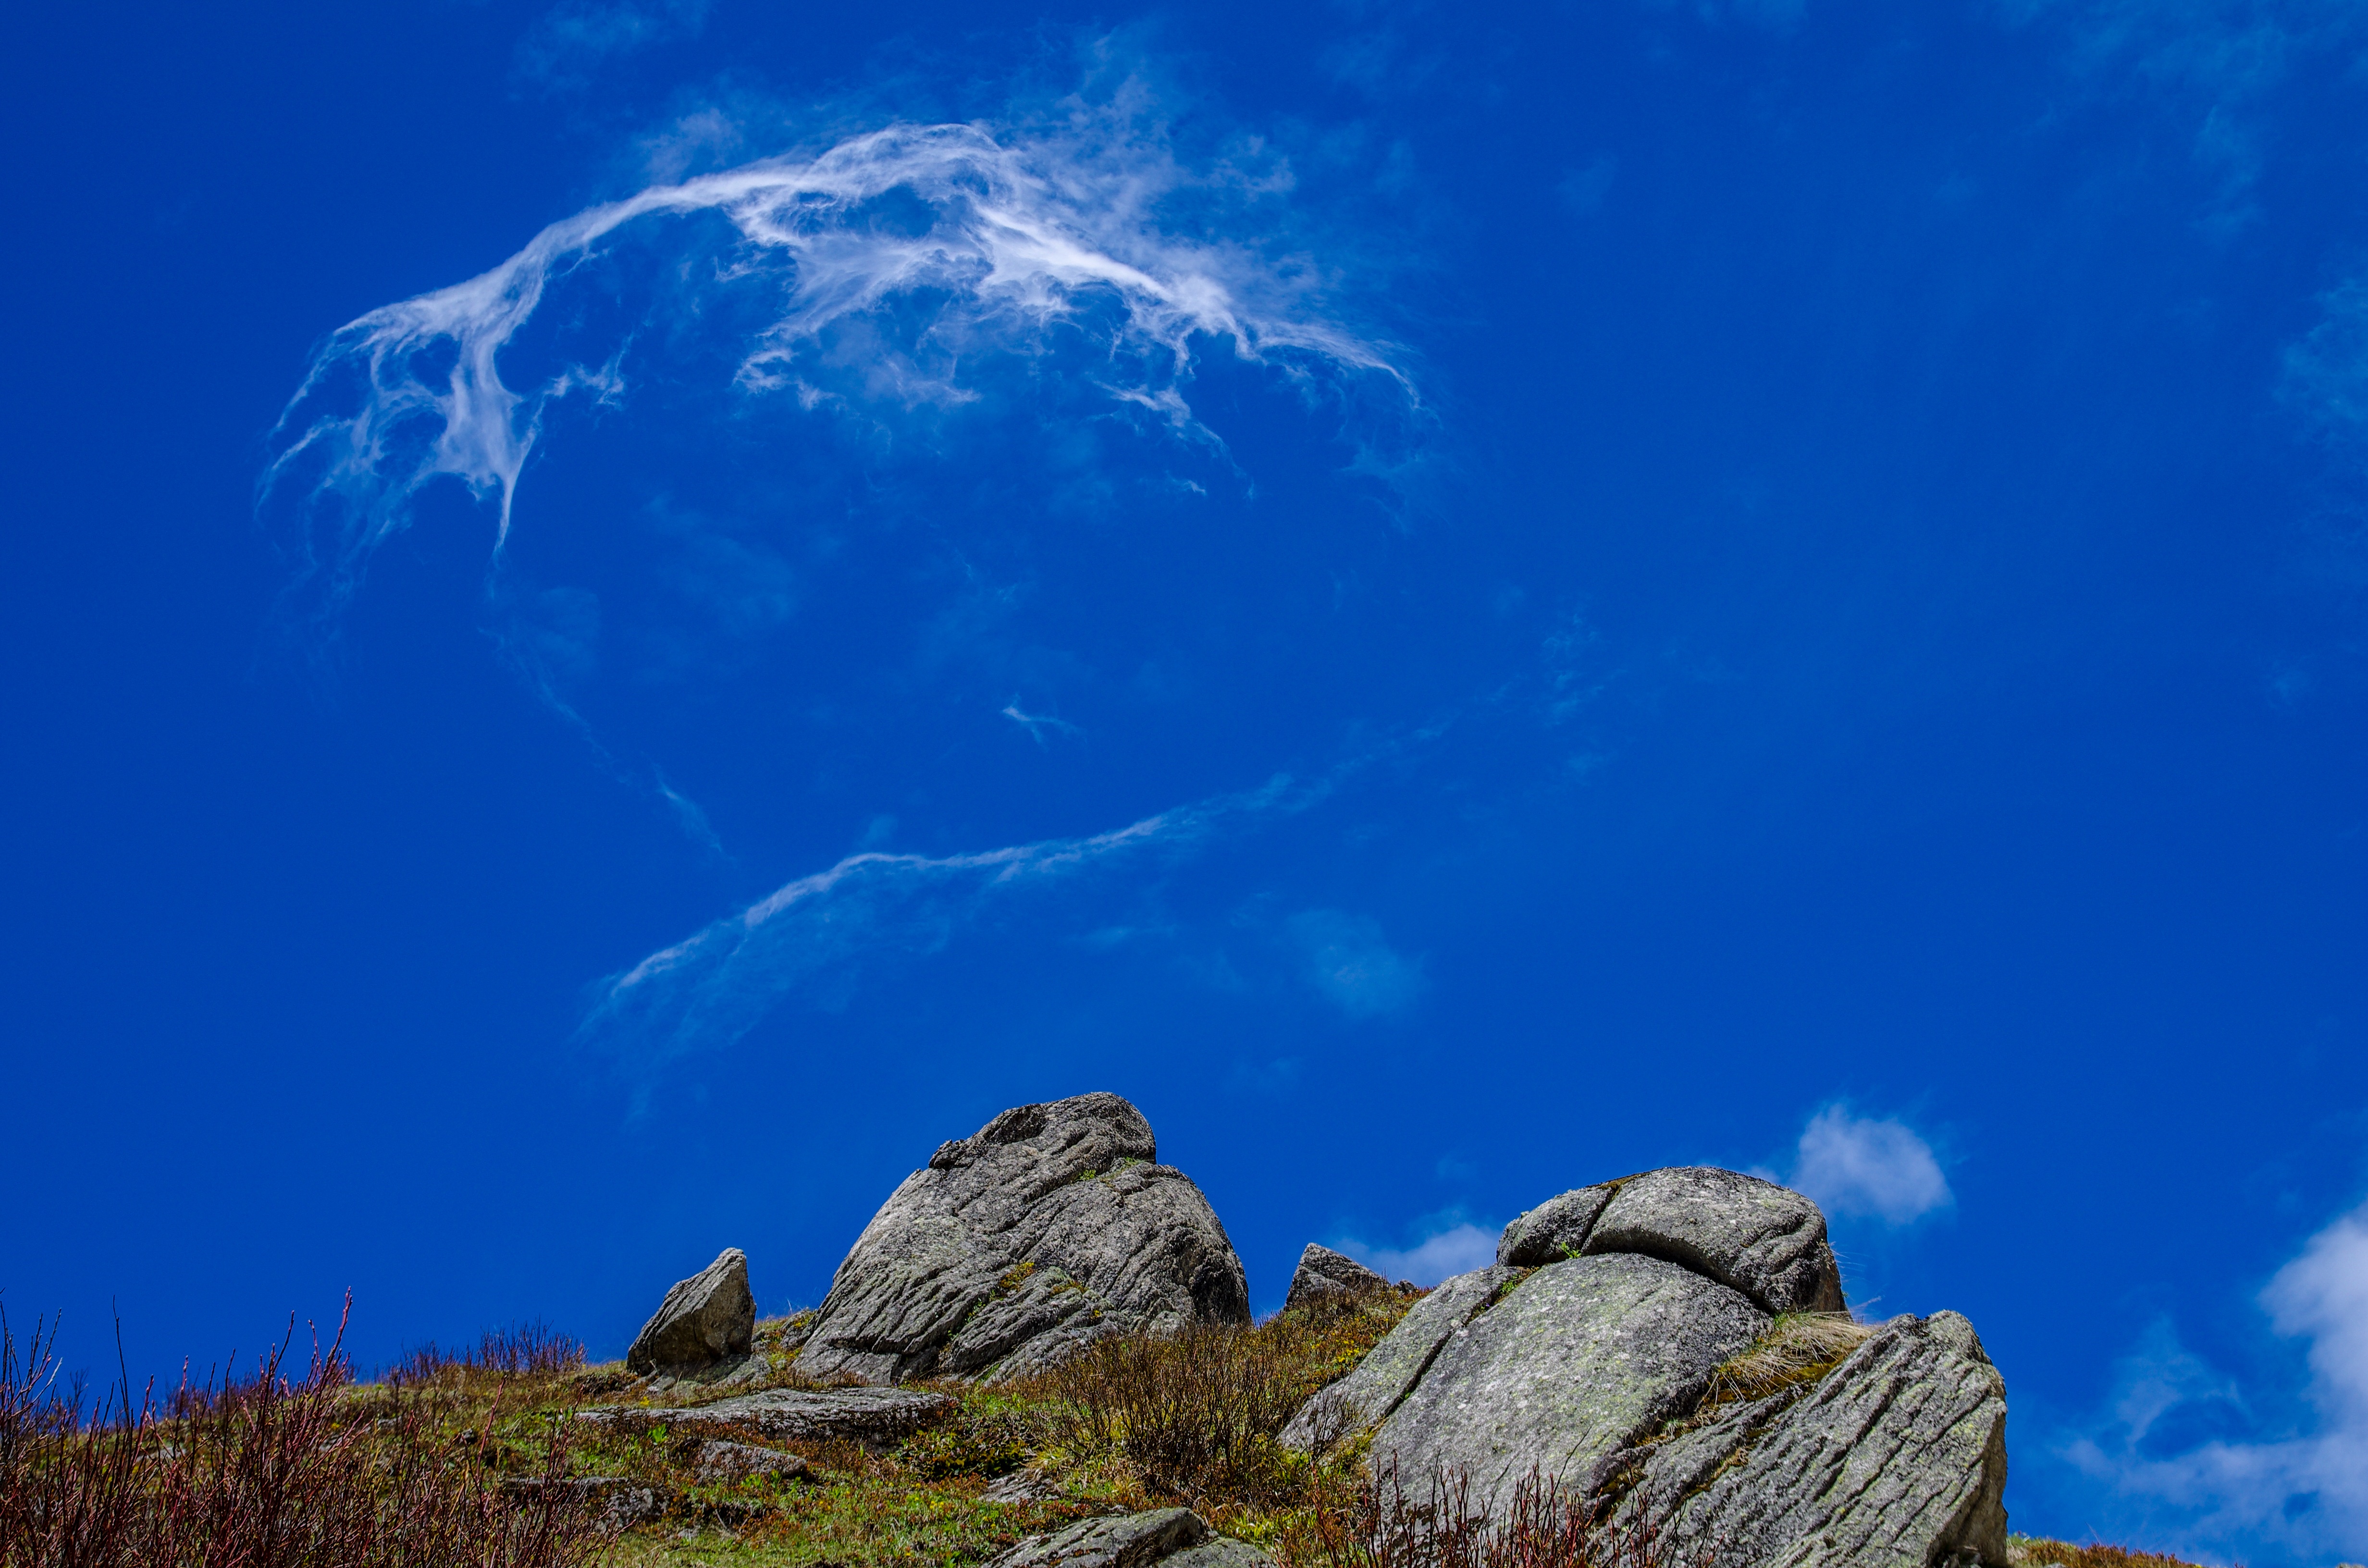
landscape, nature, mountain, cloud, sky, white, mountain range, summer, blue, highland, terrain, clouds, turkey, plateau, white clouds, rize, mountainous landforms, geological phenomenon